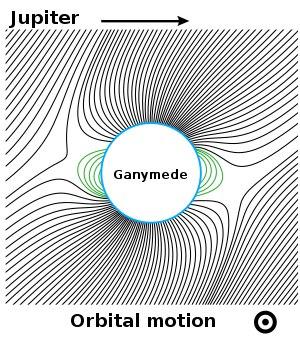
Ganymède, de nom international Jupiter III Ganymede, est un satellite naturel de Jupiter. Sur l'échelle des distances au centre de Jupiter, il s'agit du septième satellite naturel connu de la planète et du troisième satellite galiléen. Terminant une orbite en approximativement sept jours terrestres, il participe à une résonance orbitale dite de Laplace, de type 1:2:4, avec Europe et Io. Avec son diamètre de 5 268 kilomètres, dépassant de 8 % celui de la planète Mercure et de 2 % celui de Titan, la plus grande lune de Saturne, Ganymède est le plus gros satellite naturel de Jupiter mais également le plus gros de tout le Système solaire. Étant constitué en quantités à peu près égales de roches silicatées et de glace d'eau, sa masse n'est que 45 % de celle de Mercure, mais reste la plus importante de tous les satellites planétaires du Système solaire, atteignant 2,02 fois celle de la Lune.